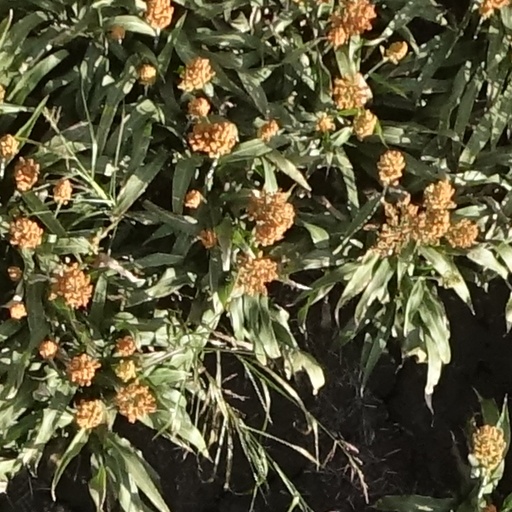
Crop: sorghum